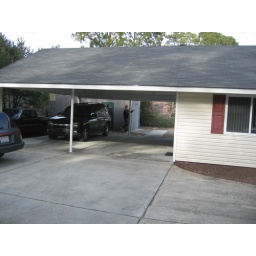
car port with shed building in back